Tyler Steen

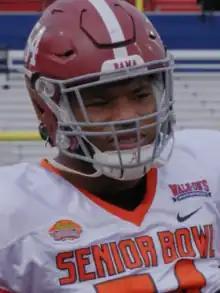
Steen at the 2023 Senior Bowl

Tyler Maxwell Steen (born June 24, 2000) is an American professional football guard for the Philadelphia Eagles of the National Football League (NFL). He played college football for the Vanderbilt Commodores before transferring to the Alabama Crimson Tide in 2022.